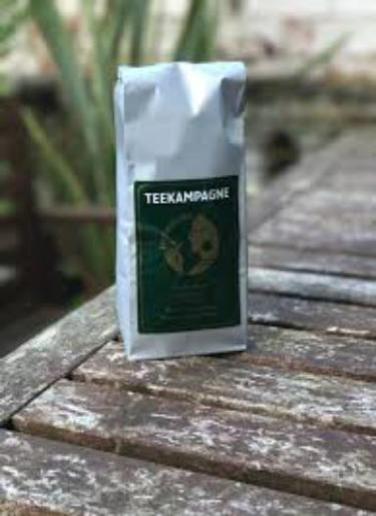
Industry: Food